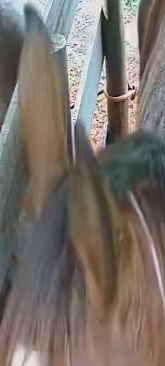
Face region: ears (position_of_ears)
Pain indicator: not_present